Santa Maria del Rosario a Portamedina

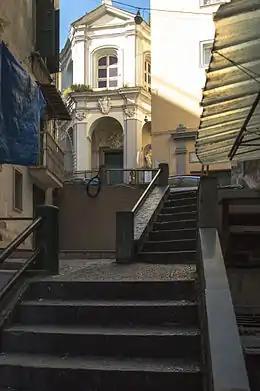
Facade

The church was founded in 1568 by the "Congregation of the Holy Spirit", and church and cloister were completed in the 17th century. From 1724 to 1742, the complex underwent reconstruction, which gives the site its present shape, external rococo decoration, and internal stucco details. This was likely carried out by either Domenico Antonio Vaccaro or his followers. In 1929, the conservatory of the Dominican order was transferred to nuns of the "Compagnia di Maria" and in 1937 it was recognized legally as a school. During the twentieth century, the complex was enlarged and altered.